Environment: real
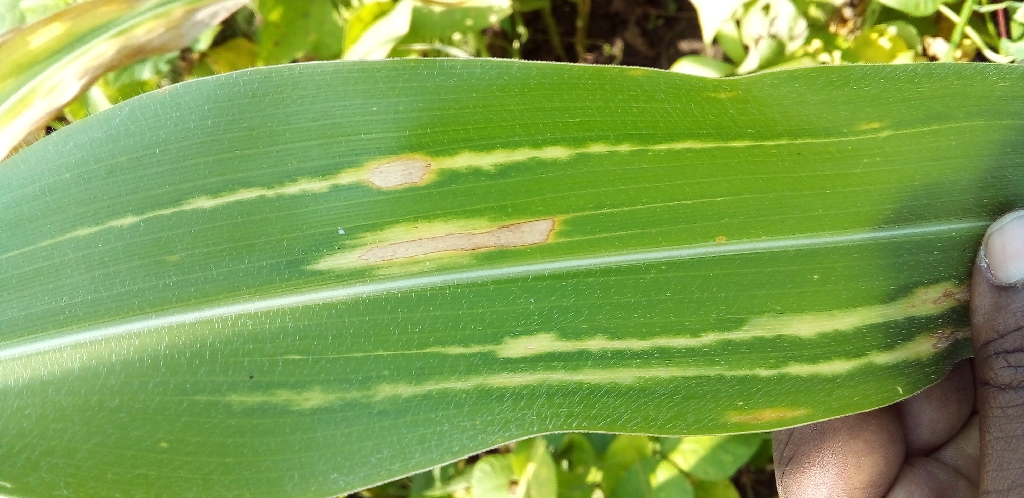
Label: northern_corn_leaf_blight